Laccolith

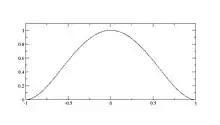
Idealized laccolith shape

where formula_7 is the height of the laccolith roof, formula_8 is the acceleration of gravity, formula_9 is the elastic modulus of the host rock, formula_10 is the horizontal distance from the center of the laccolith, and formula_11 is the outer radius of the laccolith. Because of their greater thickness, which slows the cooling rate, the rock of laccoliths is usually coarser-grained than the rock of sills.